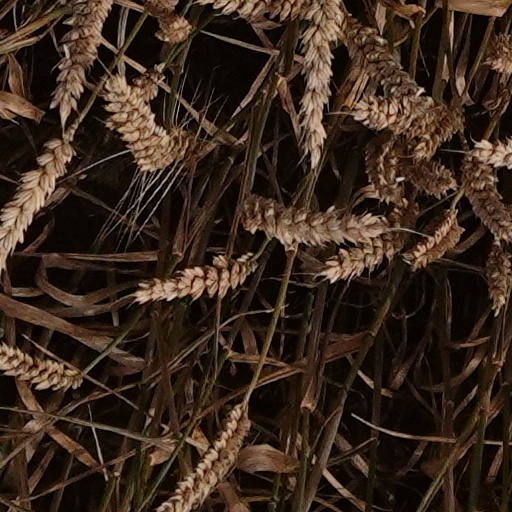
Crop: wheat